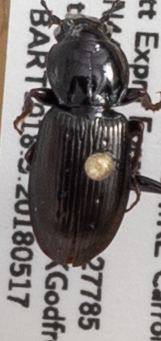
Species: Pterostichus pensylvanicus
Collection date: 2018-05-17
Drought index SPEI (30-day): -0.012
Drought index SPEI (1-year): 0.944
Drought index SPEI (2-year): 0.39